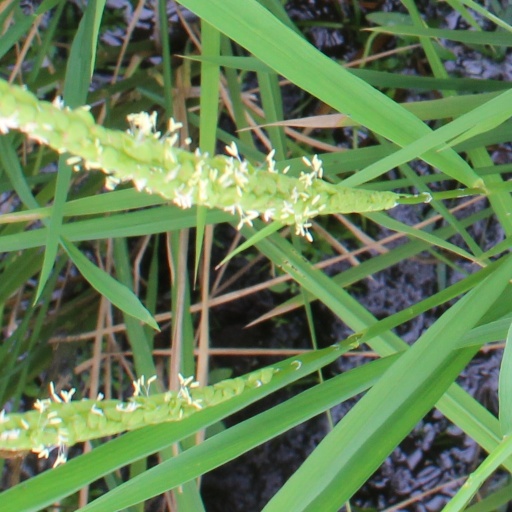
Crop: rice